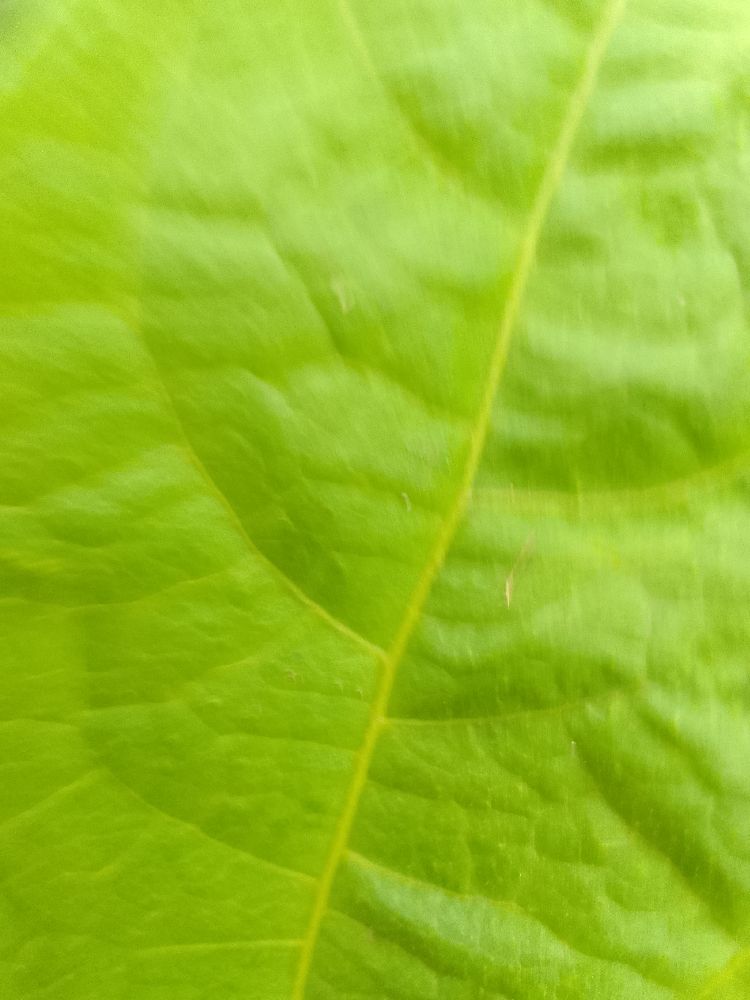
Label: healthy